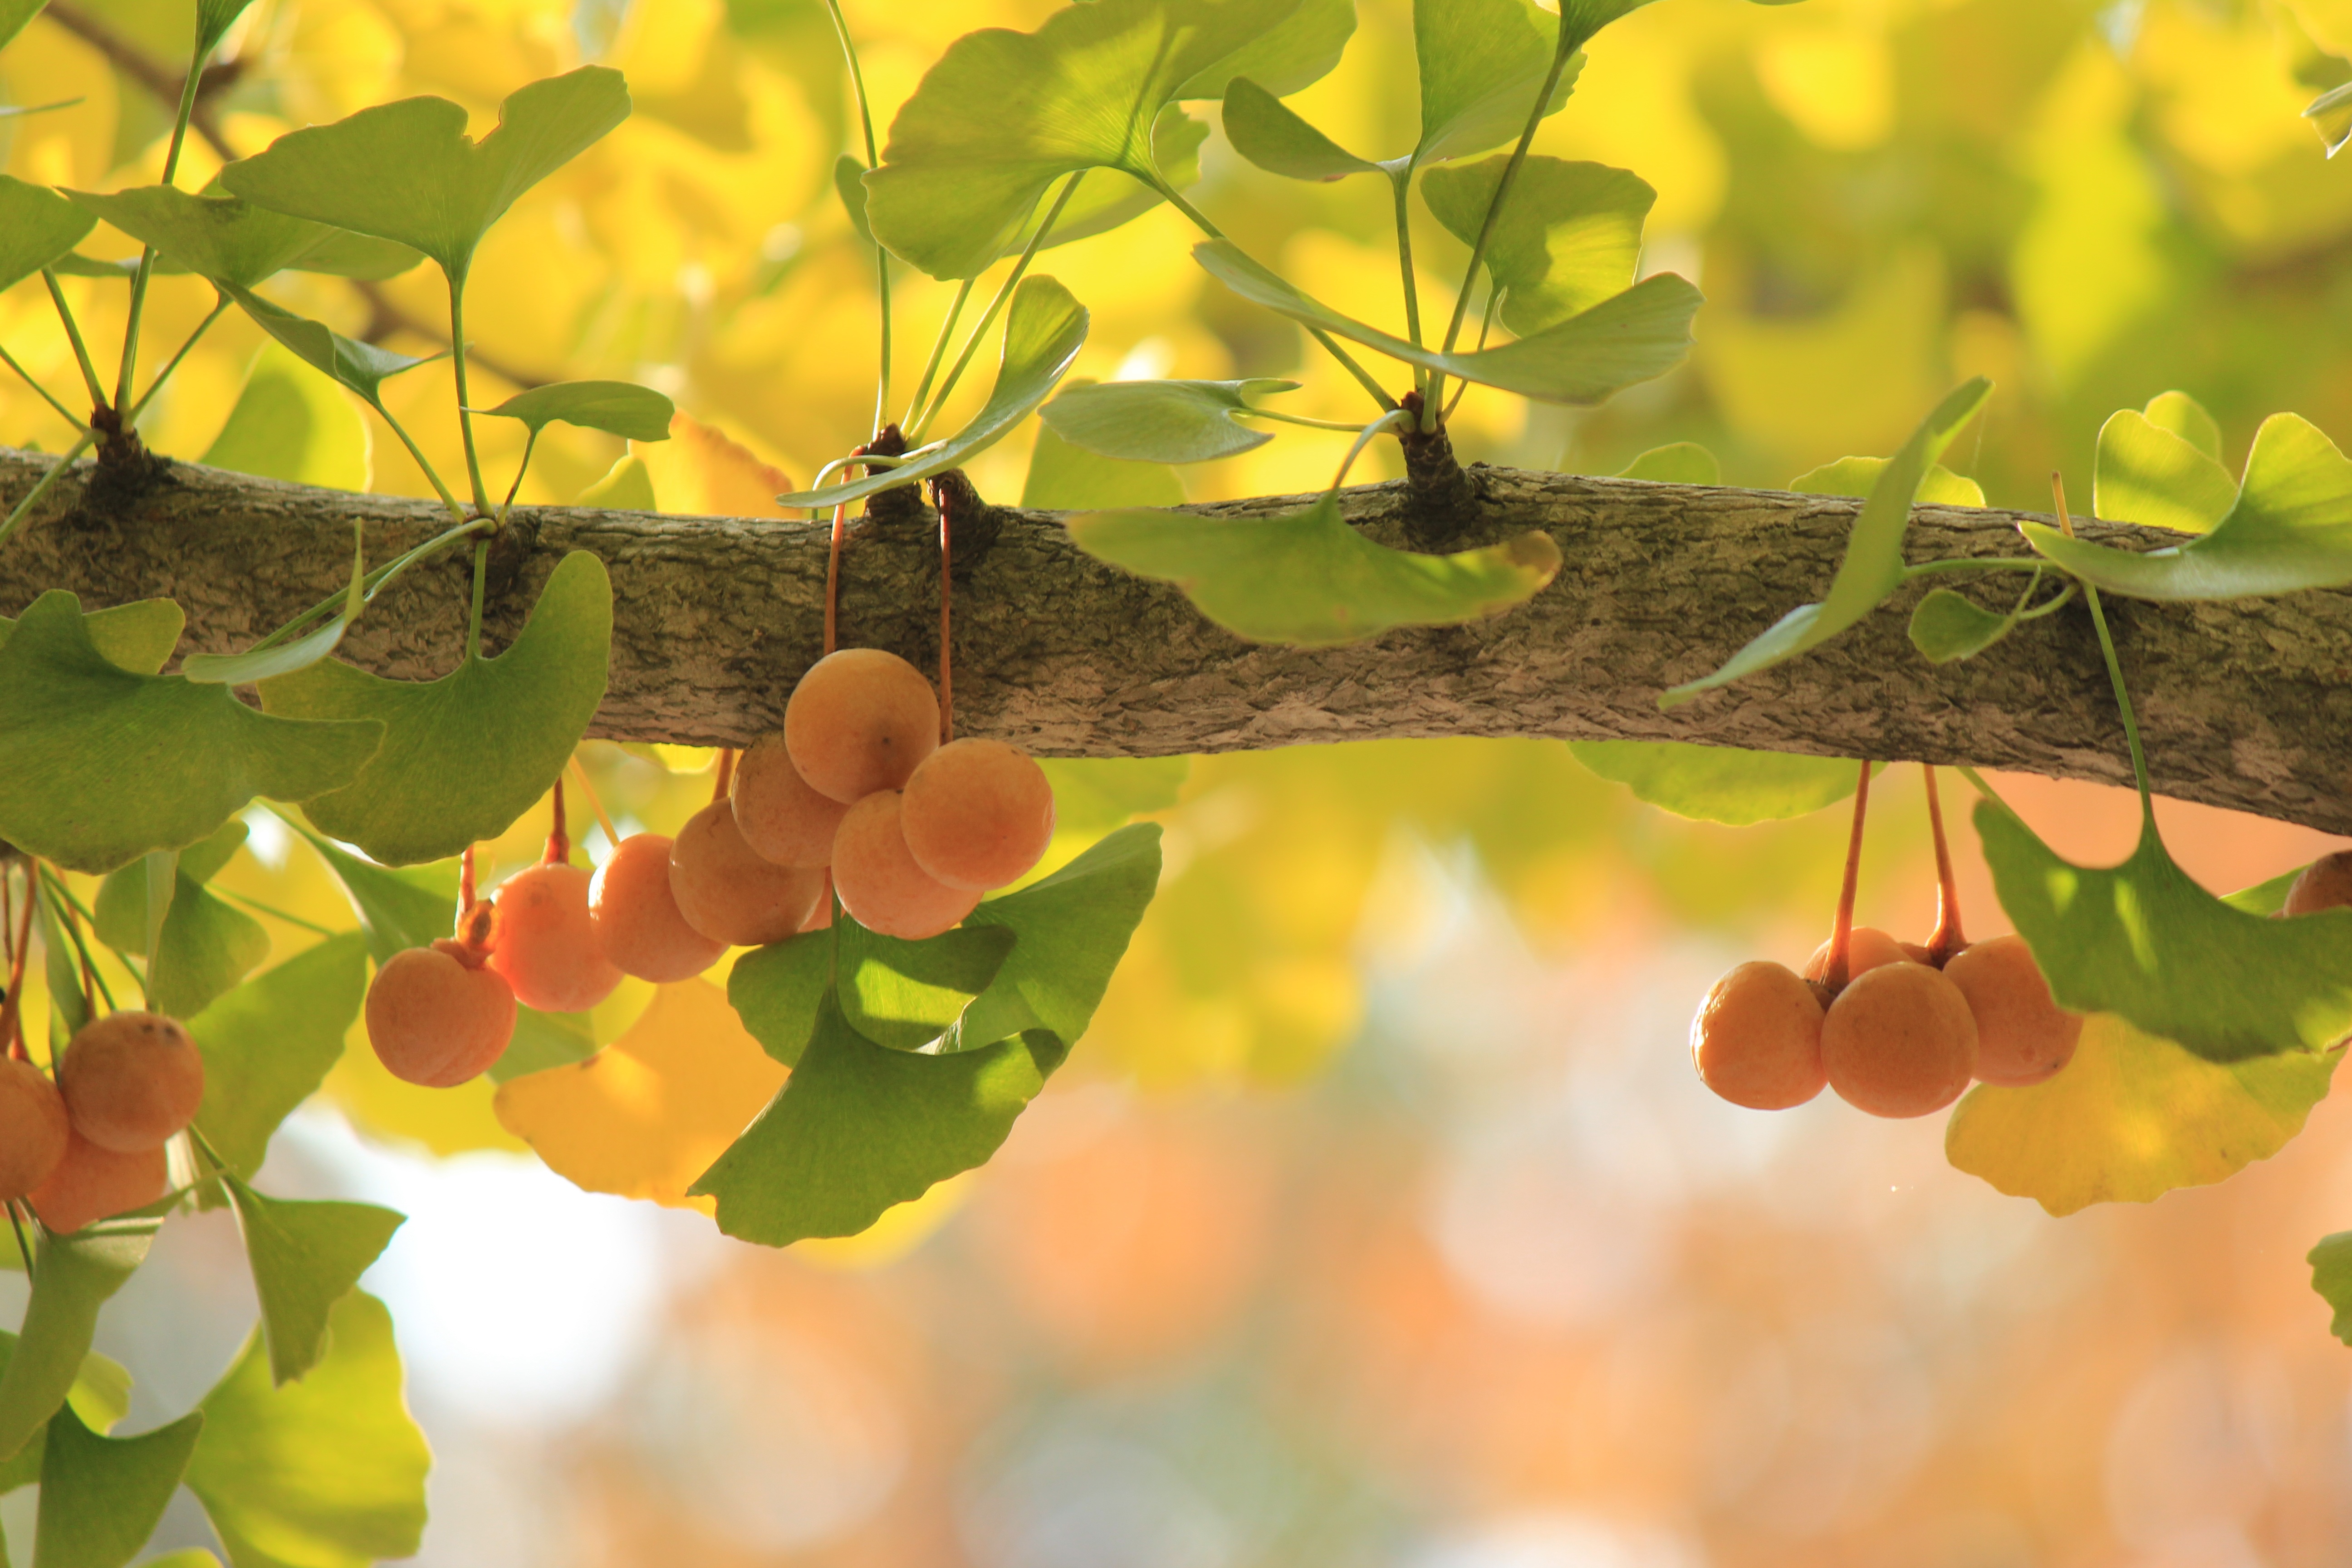
tree, nature, branch, blossom, plant, fruit, sunlight, leaf, flower, food, green, produce, autumn, botany, yellow, flora, season, deciduous, fukushima, gingko tree, macro photography, flowering plant, maidenhair tree, ginkgo biloba, woody plant, land plant